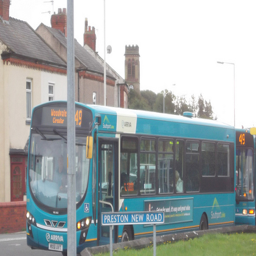
The bus is picking up passengers to bring them to their destination
a public transit bus on a city street
A blue bus at a bus stop with passengers on it.
a pretty blue bus stopped to pick up passengers
A bus that is parked near a blue sign.